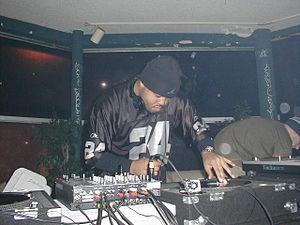
DJ Assaut, de son vrai nom Craig De Shan Adams, est un DJ, producteur et musicien américain.